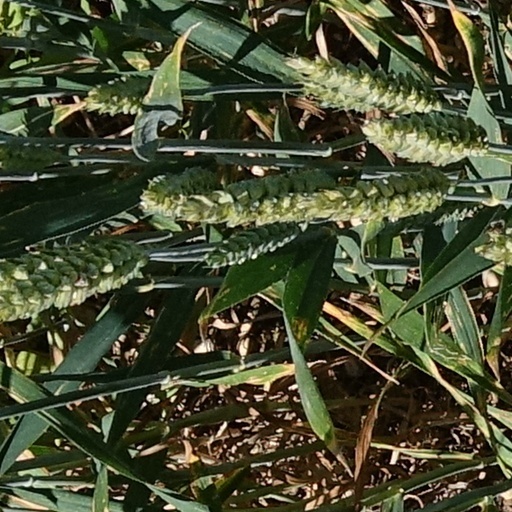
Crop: wheat